Elliott Bay

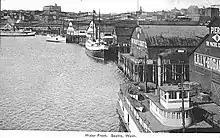
Elliott Bay and the Seattle waterfront, looking north from the Pacific Coast Co. dock, c. 1907

West Point and Alki Point are the headlands into Puget Sound recognized as the northern and southern entrances of Elliott Bay respectively. A line drawn between these two points demarcates the bay to the east from the open sound to the west. More precisely, the bay has been defined as being east from a line drawn from Duwamish Head north to Magnolia Bluff. The Duwamish River empties into the southeastern part of the bay. This area was extensively modified by human development in the 20th century to channelize the river and fill in tideflats to create Harbor Island, which was once the world's largest artificial island. West of the river delta the land juts north into the bay at Duwamish Head. To the east running north and northwest is the heart of Seattle, the Alaskan Way Seawall, the Central Waterfront, and Smith Cove.